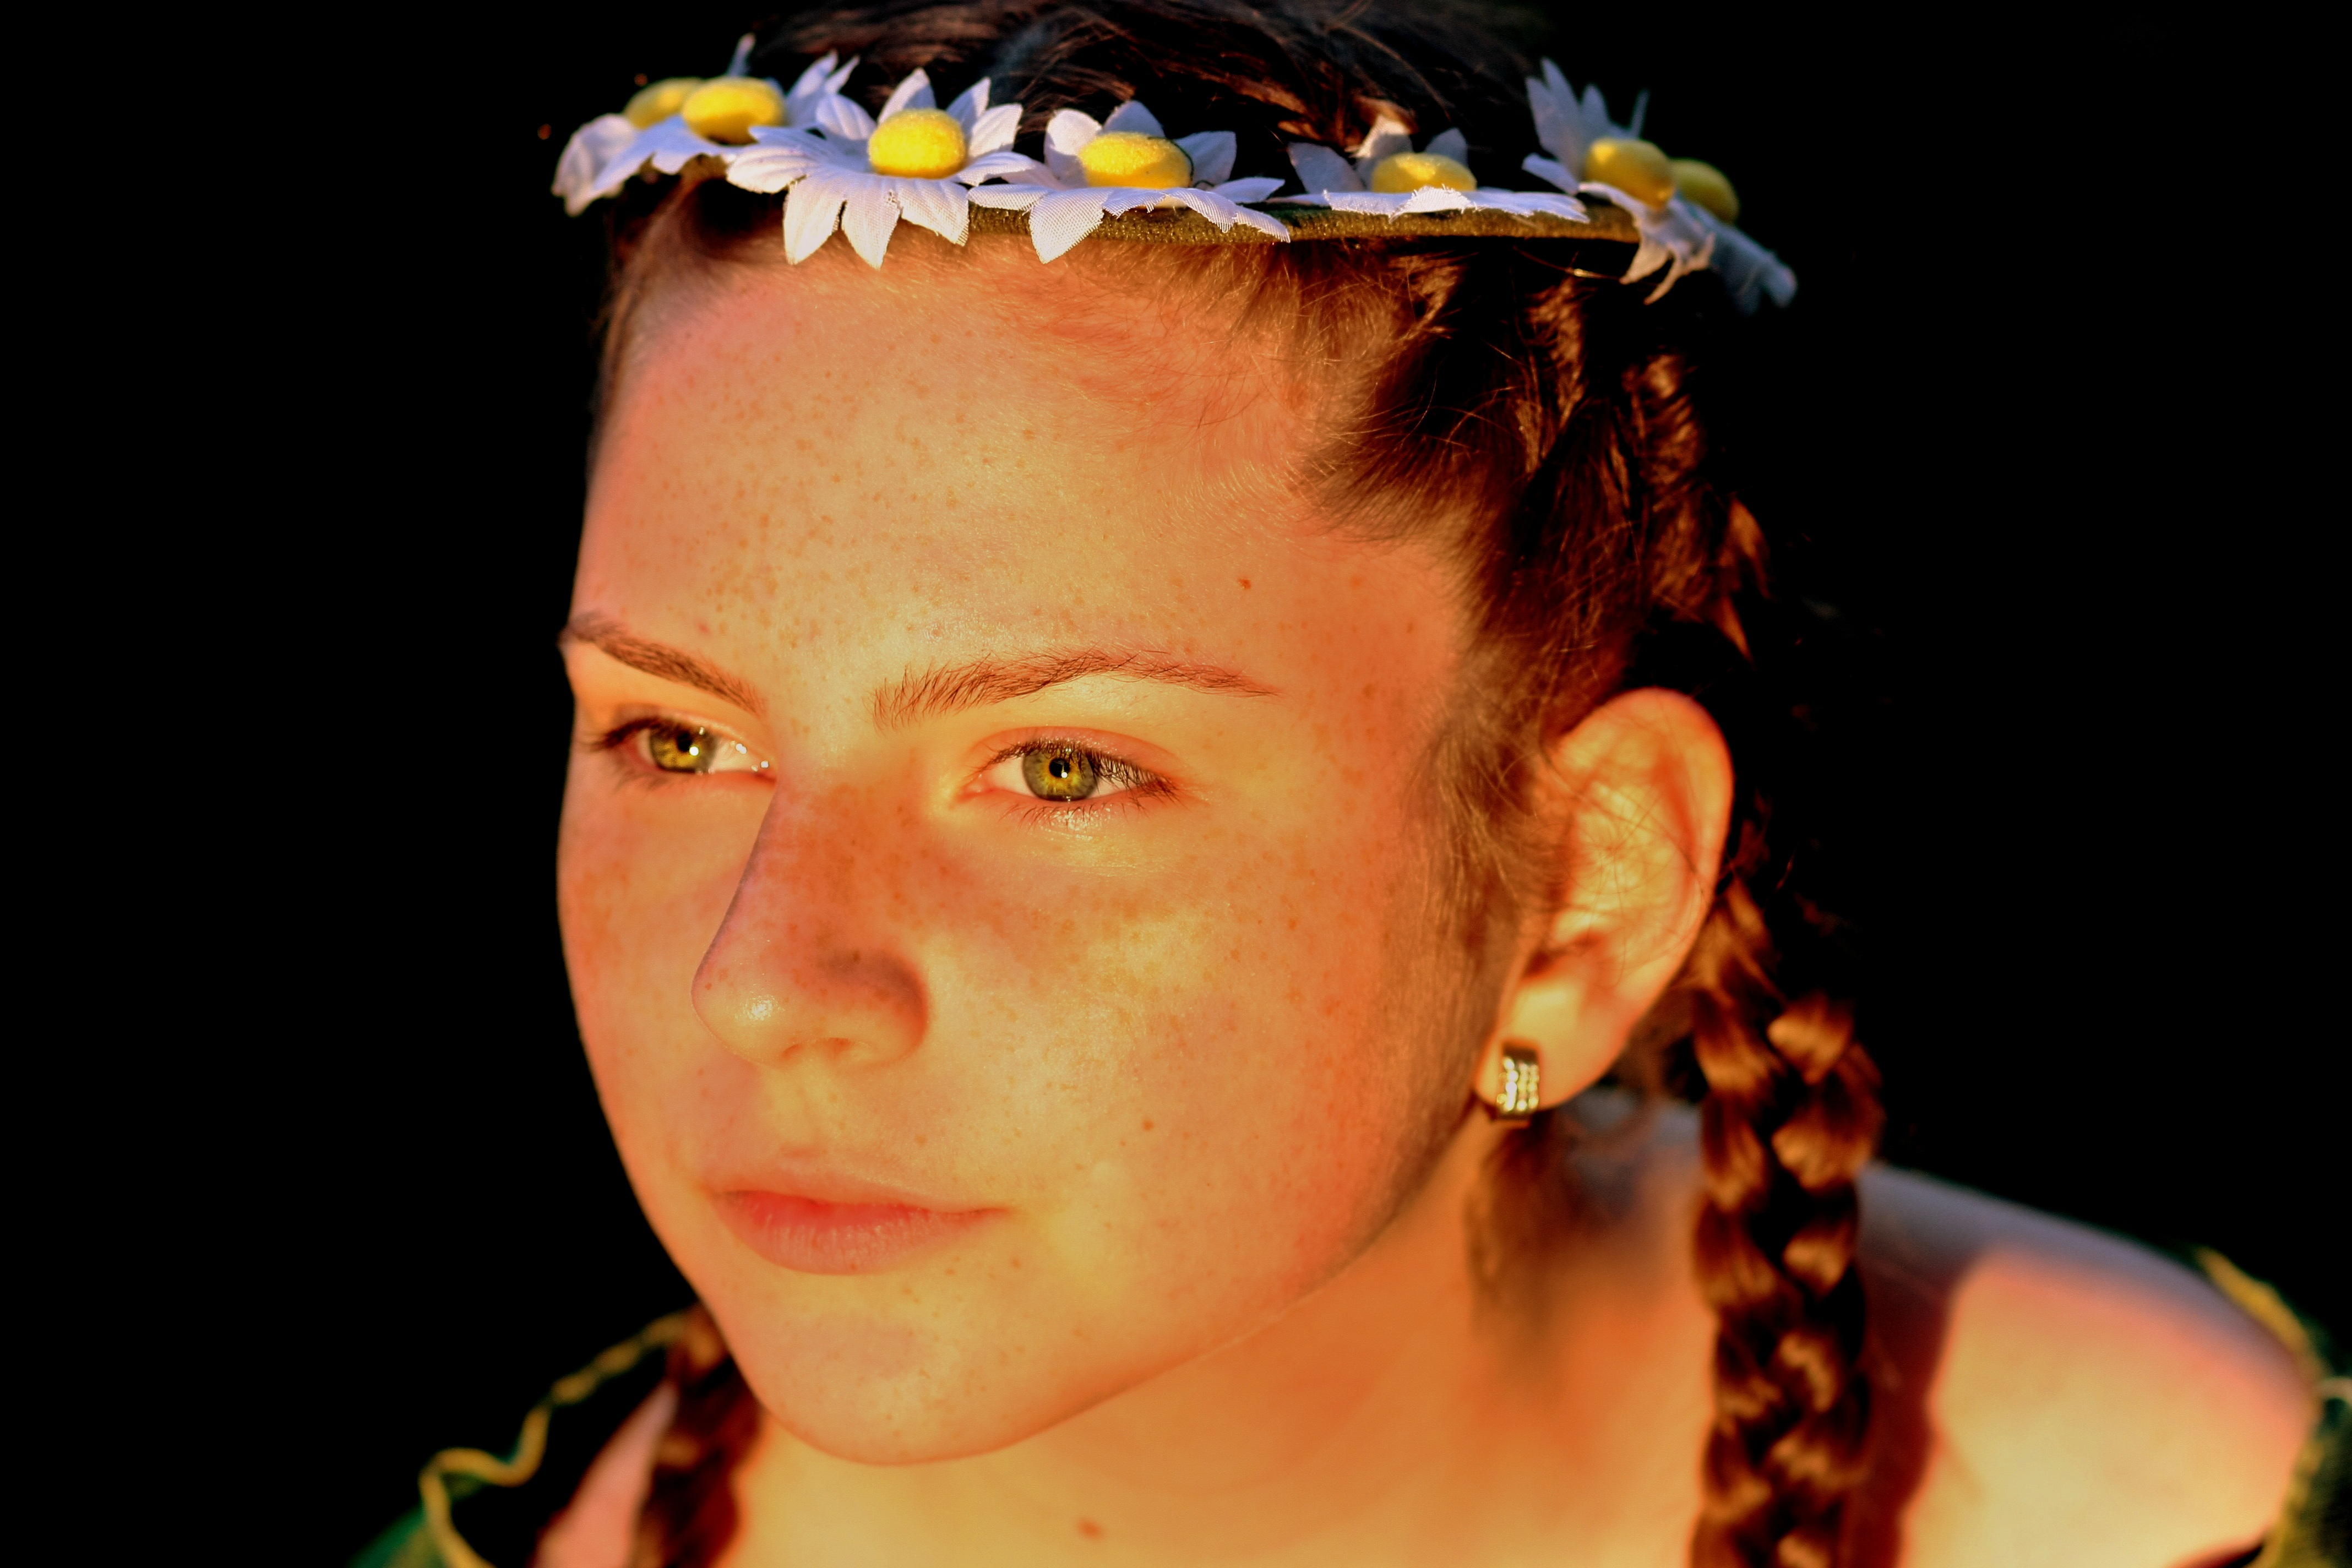
person, girl, hair, photography, flower, portrait, child, hairstyle, smile, wreath, in the evening, face, eye, head, beauty, organ, freckles, green eyes